National Highway 1 (India)

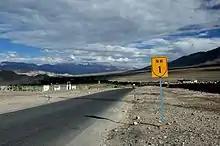
National Highway 1 near Leh, Ladakh

NH 1 passes from Uri to Baramulla, Srinagar, Sonamarg, Zoji La, Dras, Kargil and Leh. The route passes through high mountain passes and most of the road clings to mountainsides. The NH is the lifeline of the Ladakh region. An alternative route, the Leh-Manali Highway, exists but it climbs over even higher mountain passes. NH 1 passes near the India-Pakistan border.